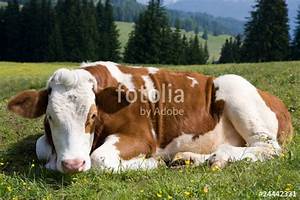
Label: mucca